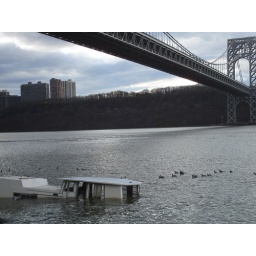
Sunken boat under the GW bridge